Anna Burch

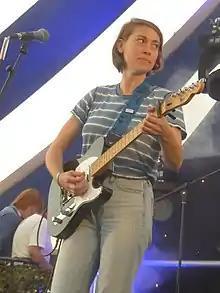
Burch at the 2018 Port Eliot Festival

Burch spent her early years as a touring musician as part of Frontier Ruckus, until she decided to take a break from music to attend grad school in Chicago. Her musical hiatus ended in 2014 when she moved back to Detroit and continued singing in Frontier Ruckus while beginning to co-front Failed Flowers. While participating in these groups, Burch wrote songs and recorded phone demos, her first solo release being a split single with Stef Chura. With the encouragement and help of friend and Chicago musician Paul Cherry, her demos eventually turned into the full band recordings of her debut album.